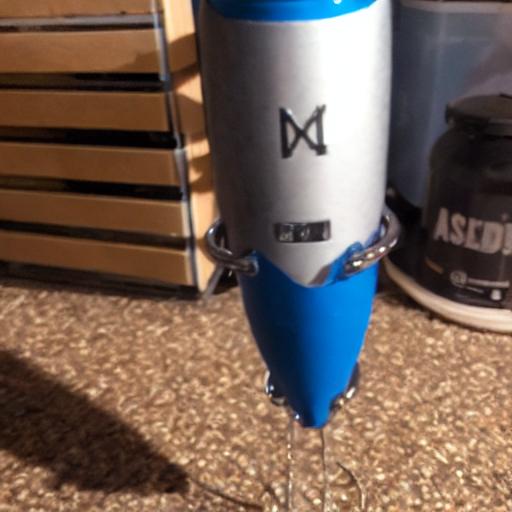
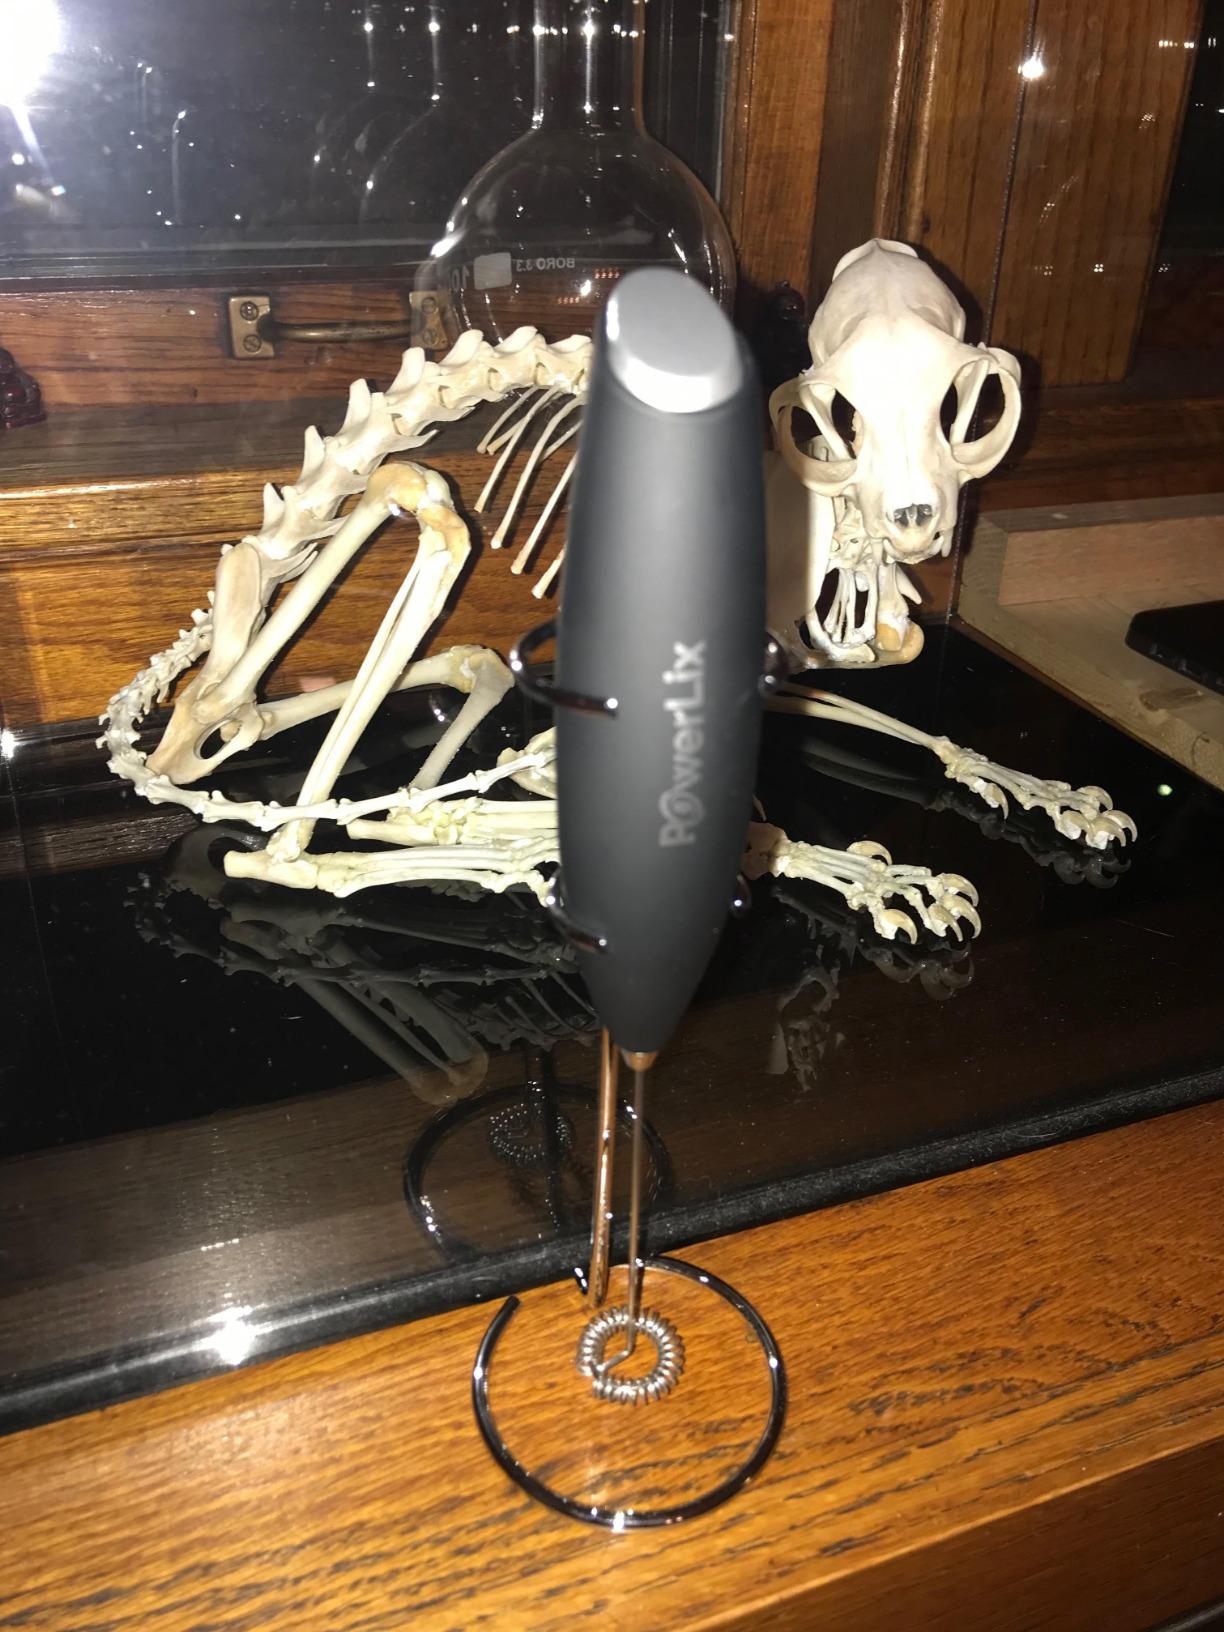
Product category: items_mixer
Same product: no